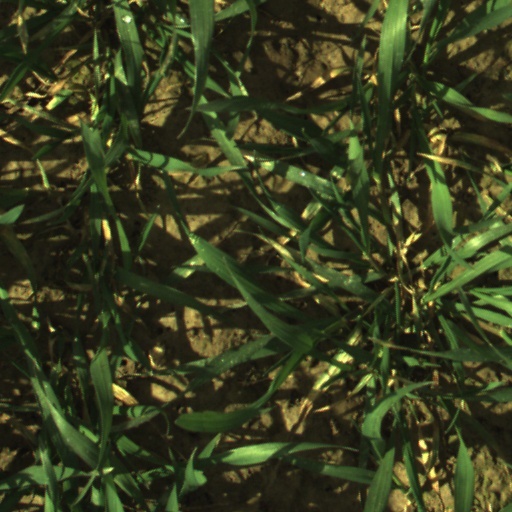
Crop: wheat